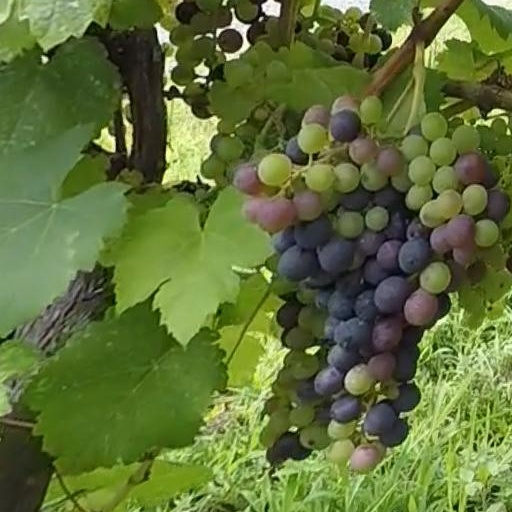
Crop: grape